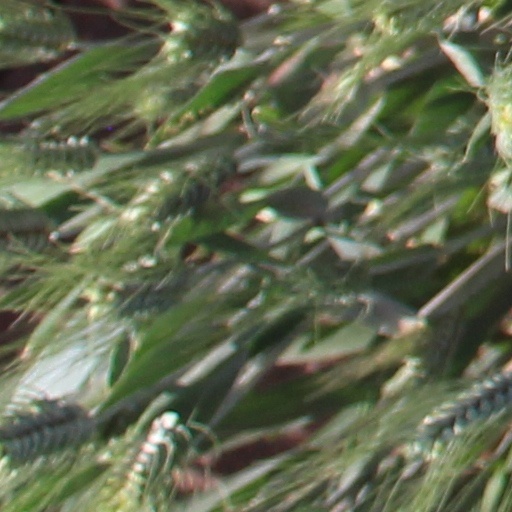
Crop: wheat